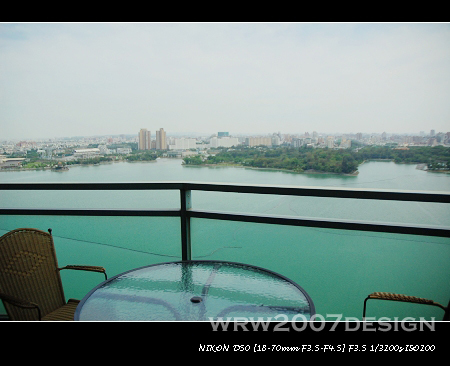
Label: not_food